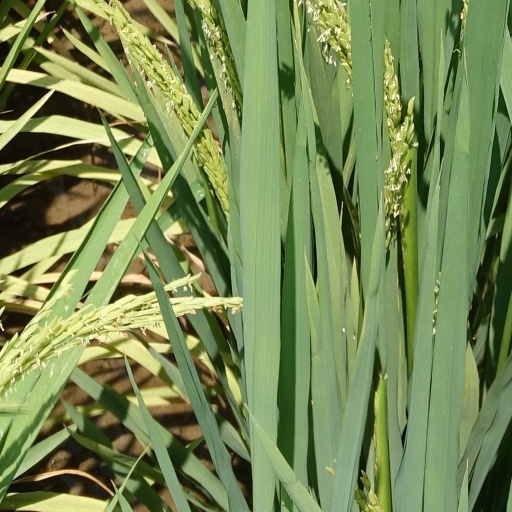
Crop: rice